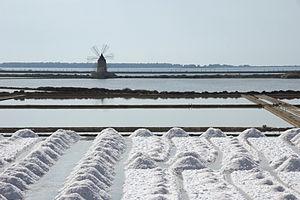
La cuisine sicilienne est la cuisine qui se pratique dans l'île de Sicile, en Italie. Bien qu'elle soit principalement fondée sur la cuisine italienne, elle a également subi des influences espagnole, grecque et arabe.